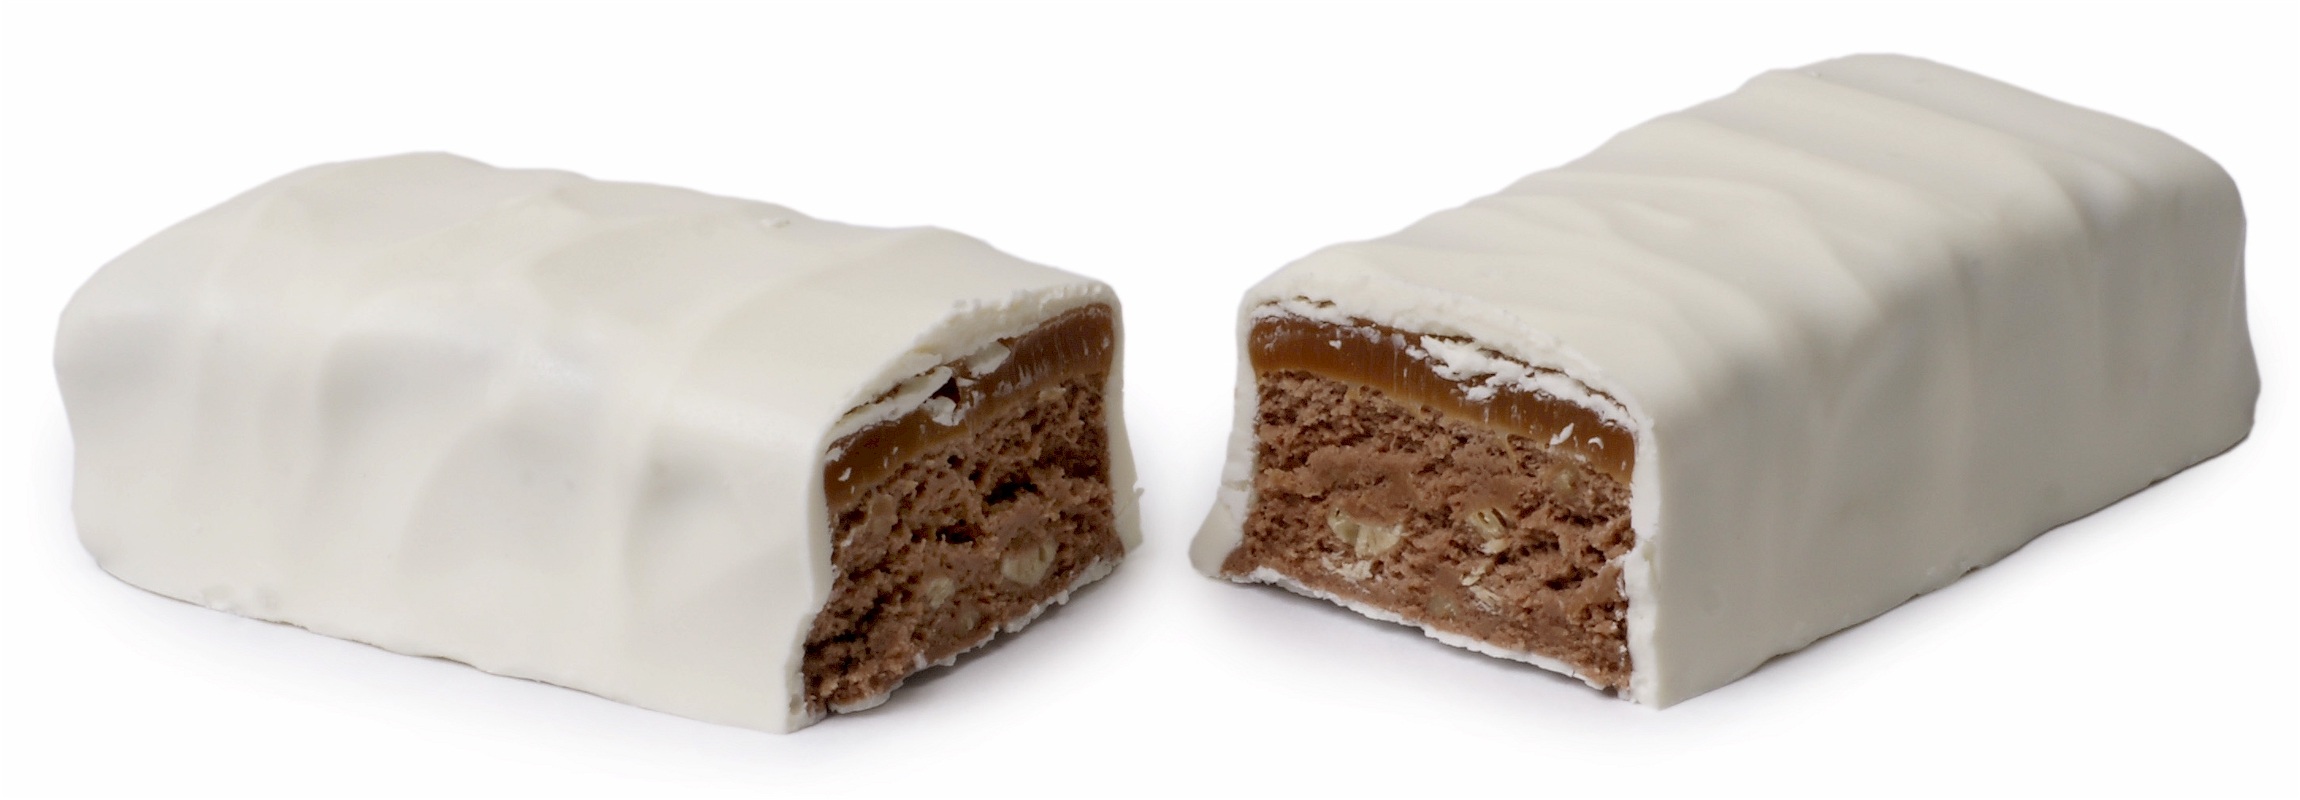
sweet, bar, food, produce, chocolate, snack, dessert, caramel, almond, fudge, calories, coconut, sugar, tasty, candy, peanut, flavor, praline, nougat, white chocolate